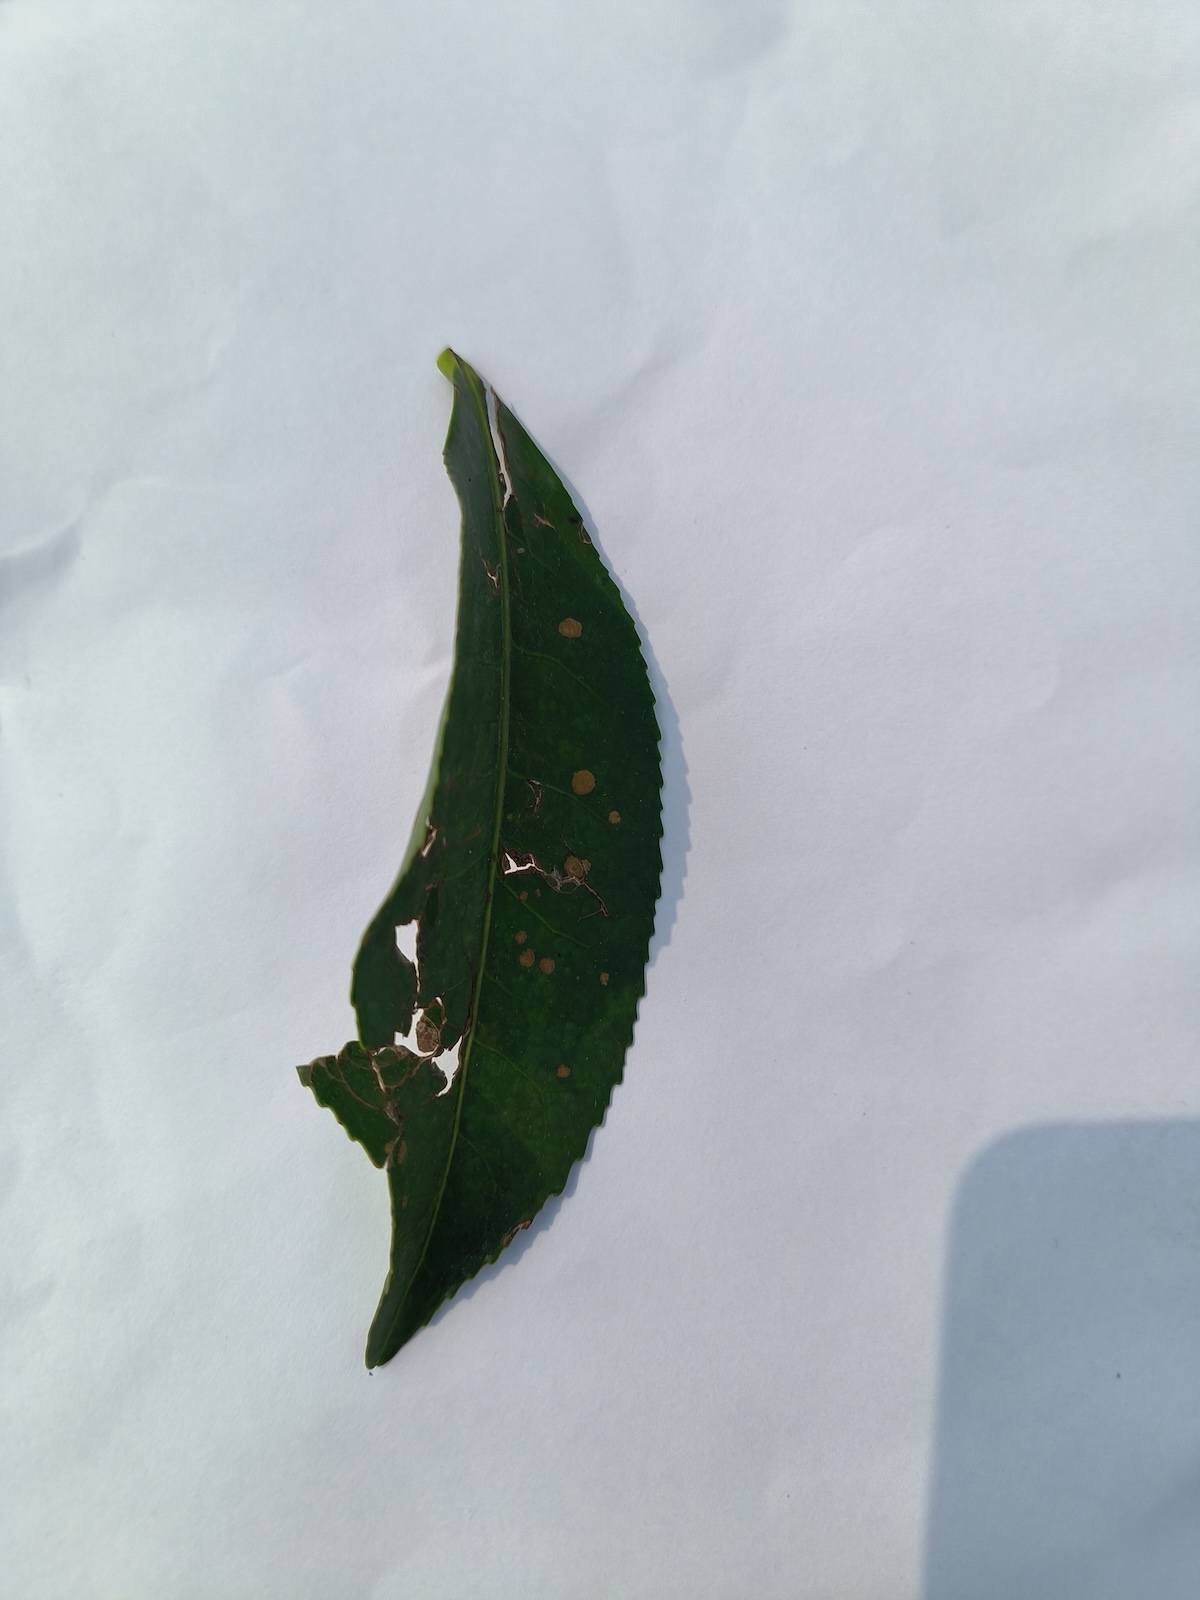
Label: Tea algal leaf spot